TeeFlii

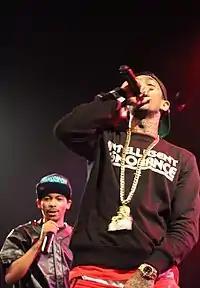
TeeFlii "(left)" performing with frequent collaborator Nipsey Hussle in December 2013.

Early on his career prior to releasing his first project, TeeFlii collaborated with West Coast-based rappers such as Problem, YG, Nipsey Hussle and Skeme. His debut mixtape "AnNieRuO'TAY 1" was released on November 21, 2012. It featured collaborations with Skeme, Problem, Bad Lucc, and Nipsey Hussle among others. "AnNieRuO'TAY 1" was met with generally positive reviews from music critics. His second official mixtape "AnNieRuO'TAY 2: The TakeOver" was released on March 5, 2013. It featured production by DJ Mustard, 1500 or Nothin' and TeeFlii himself. At the same time he was recording his next mixtape, a project entirely produced by DJ Mustard to be released soon. He also indicated that he was working on a project with Nipsey Hussle. "AnNieRuO'TAY 2" was met with mainstream coverage from publications such as "Chicago Reader", and "Fact", among others.